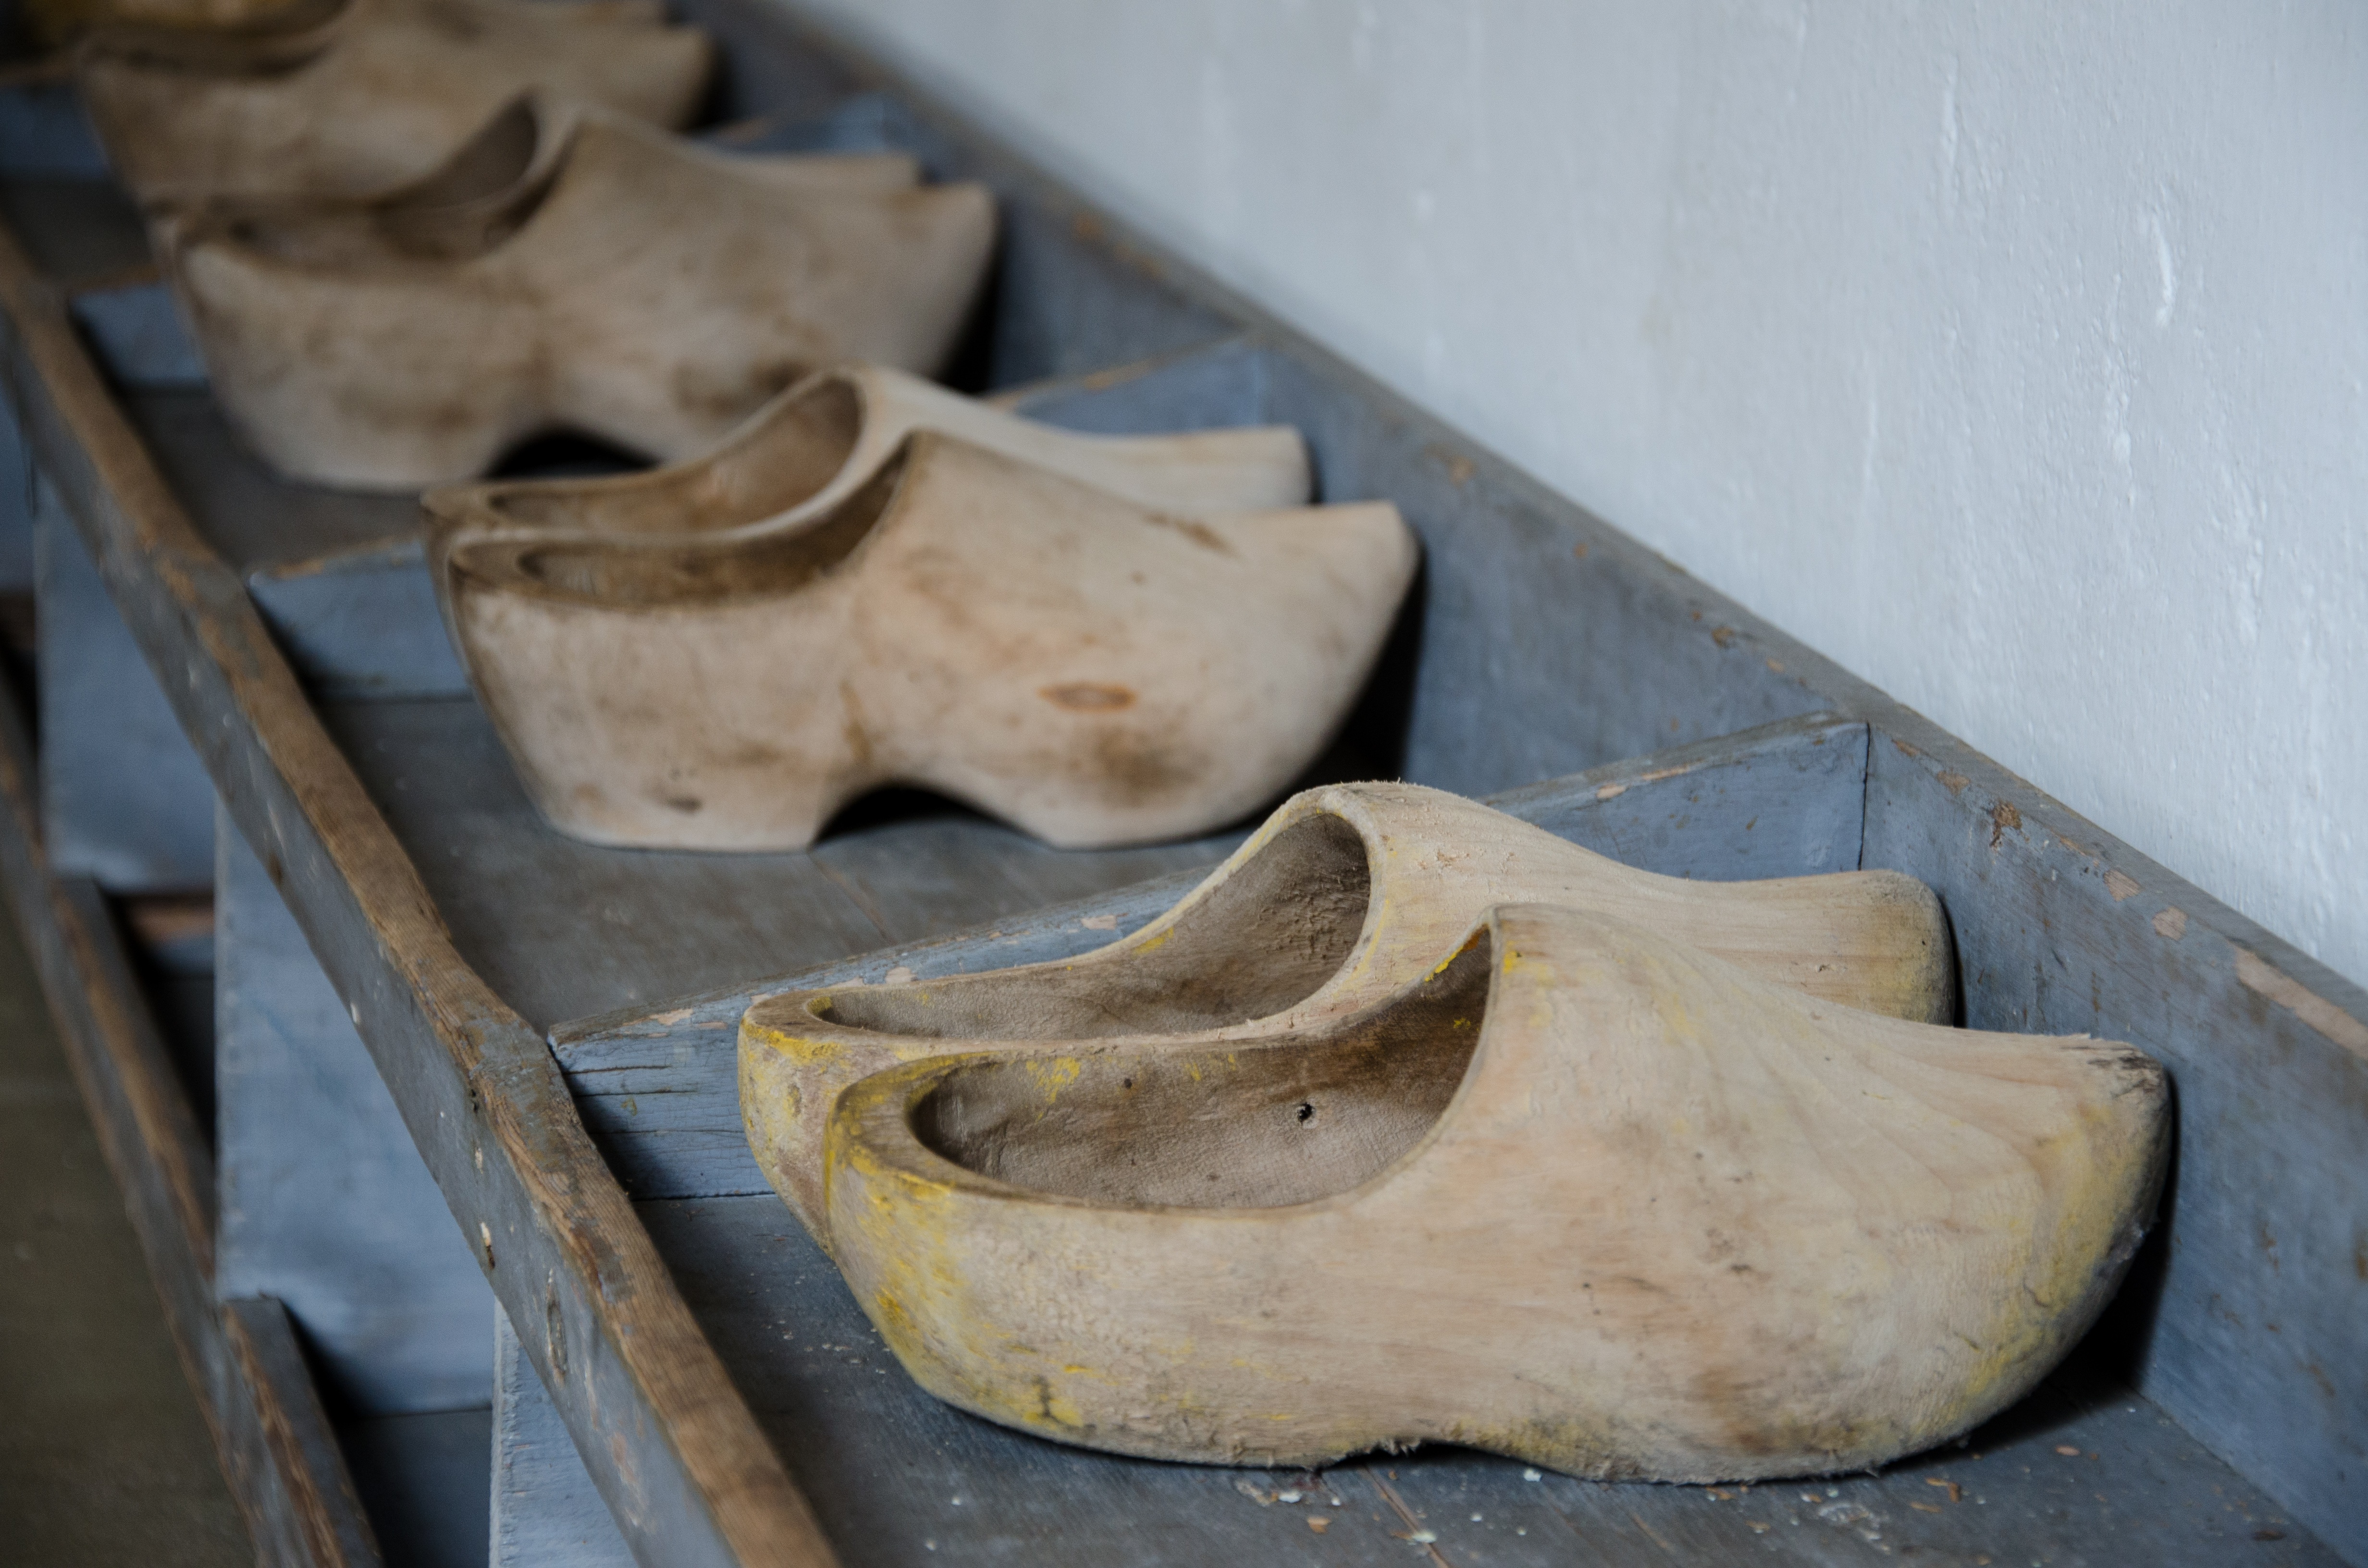
wood, horn, nostalgia, antler, bone, sculpture, art, carving, clogs, open air museum, it used to be, pleurotus eryngii, klompenrek, schoonoord